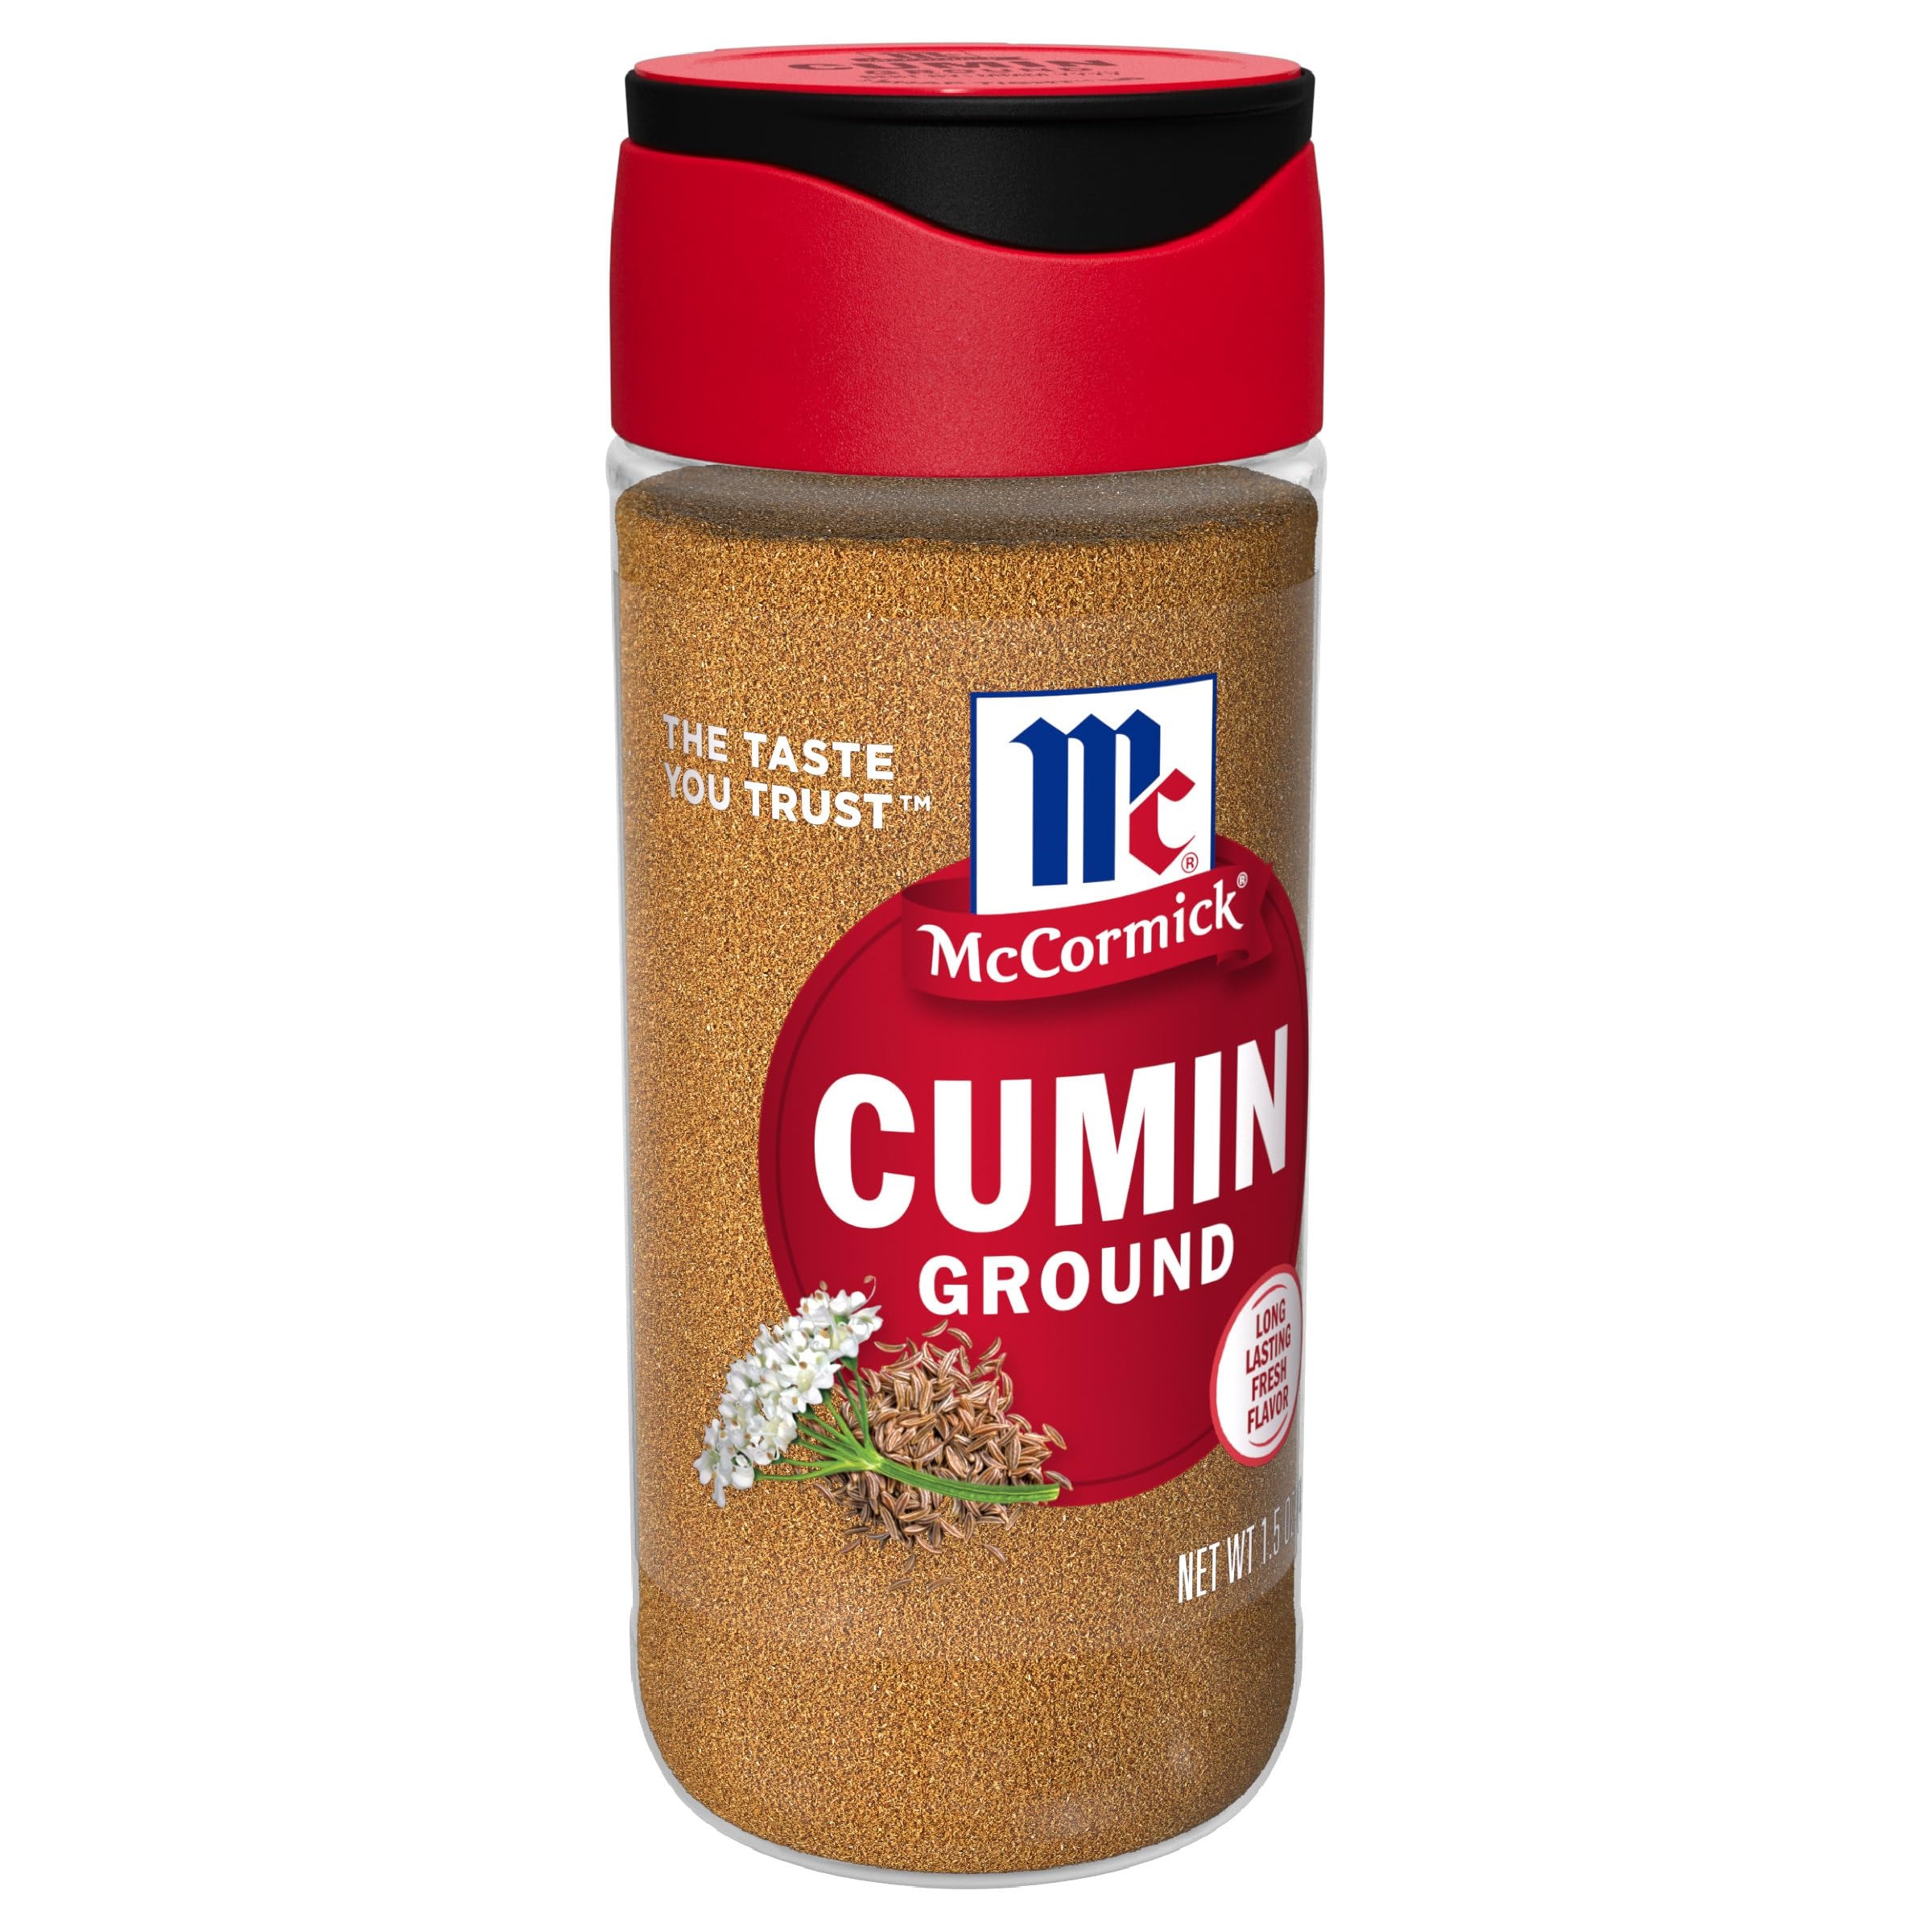
Item Name: McCormick Ground Cumin, 1.5 oz
Bullet Point 1: Rich and earthy with a hint of citrus, cumin pairs wonderfully with beans and slow cooked meats
Bullet Point 2: Cumin is a popular flavor in Mexican, Spanish and Indian cuisines
Bullet Point 3: Pure Ground Cumin for true cumin flavor
Bullet Point 4: Every bottle is consistent, high quality. bursting with flavor and aroma
Bullet Point 5: DID YOU KNOW? Cumin is a member of the parsley family
Value: 1.5
Unit: Ounce

Price: 2.93